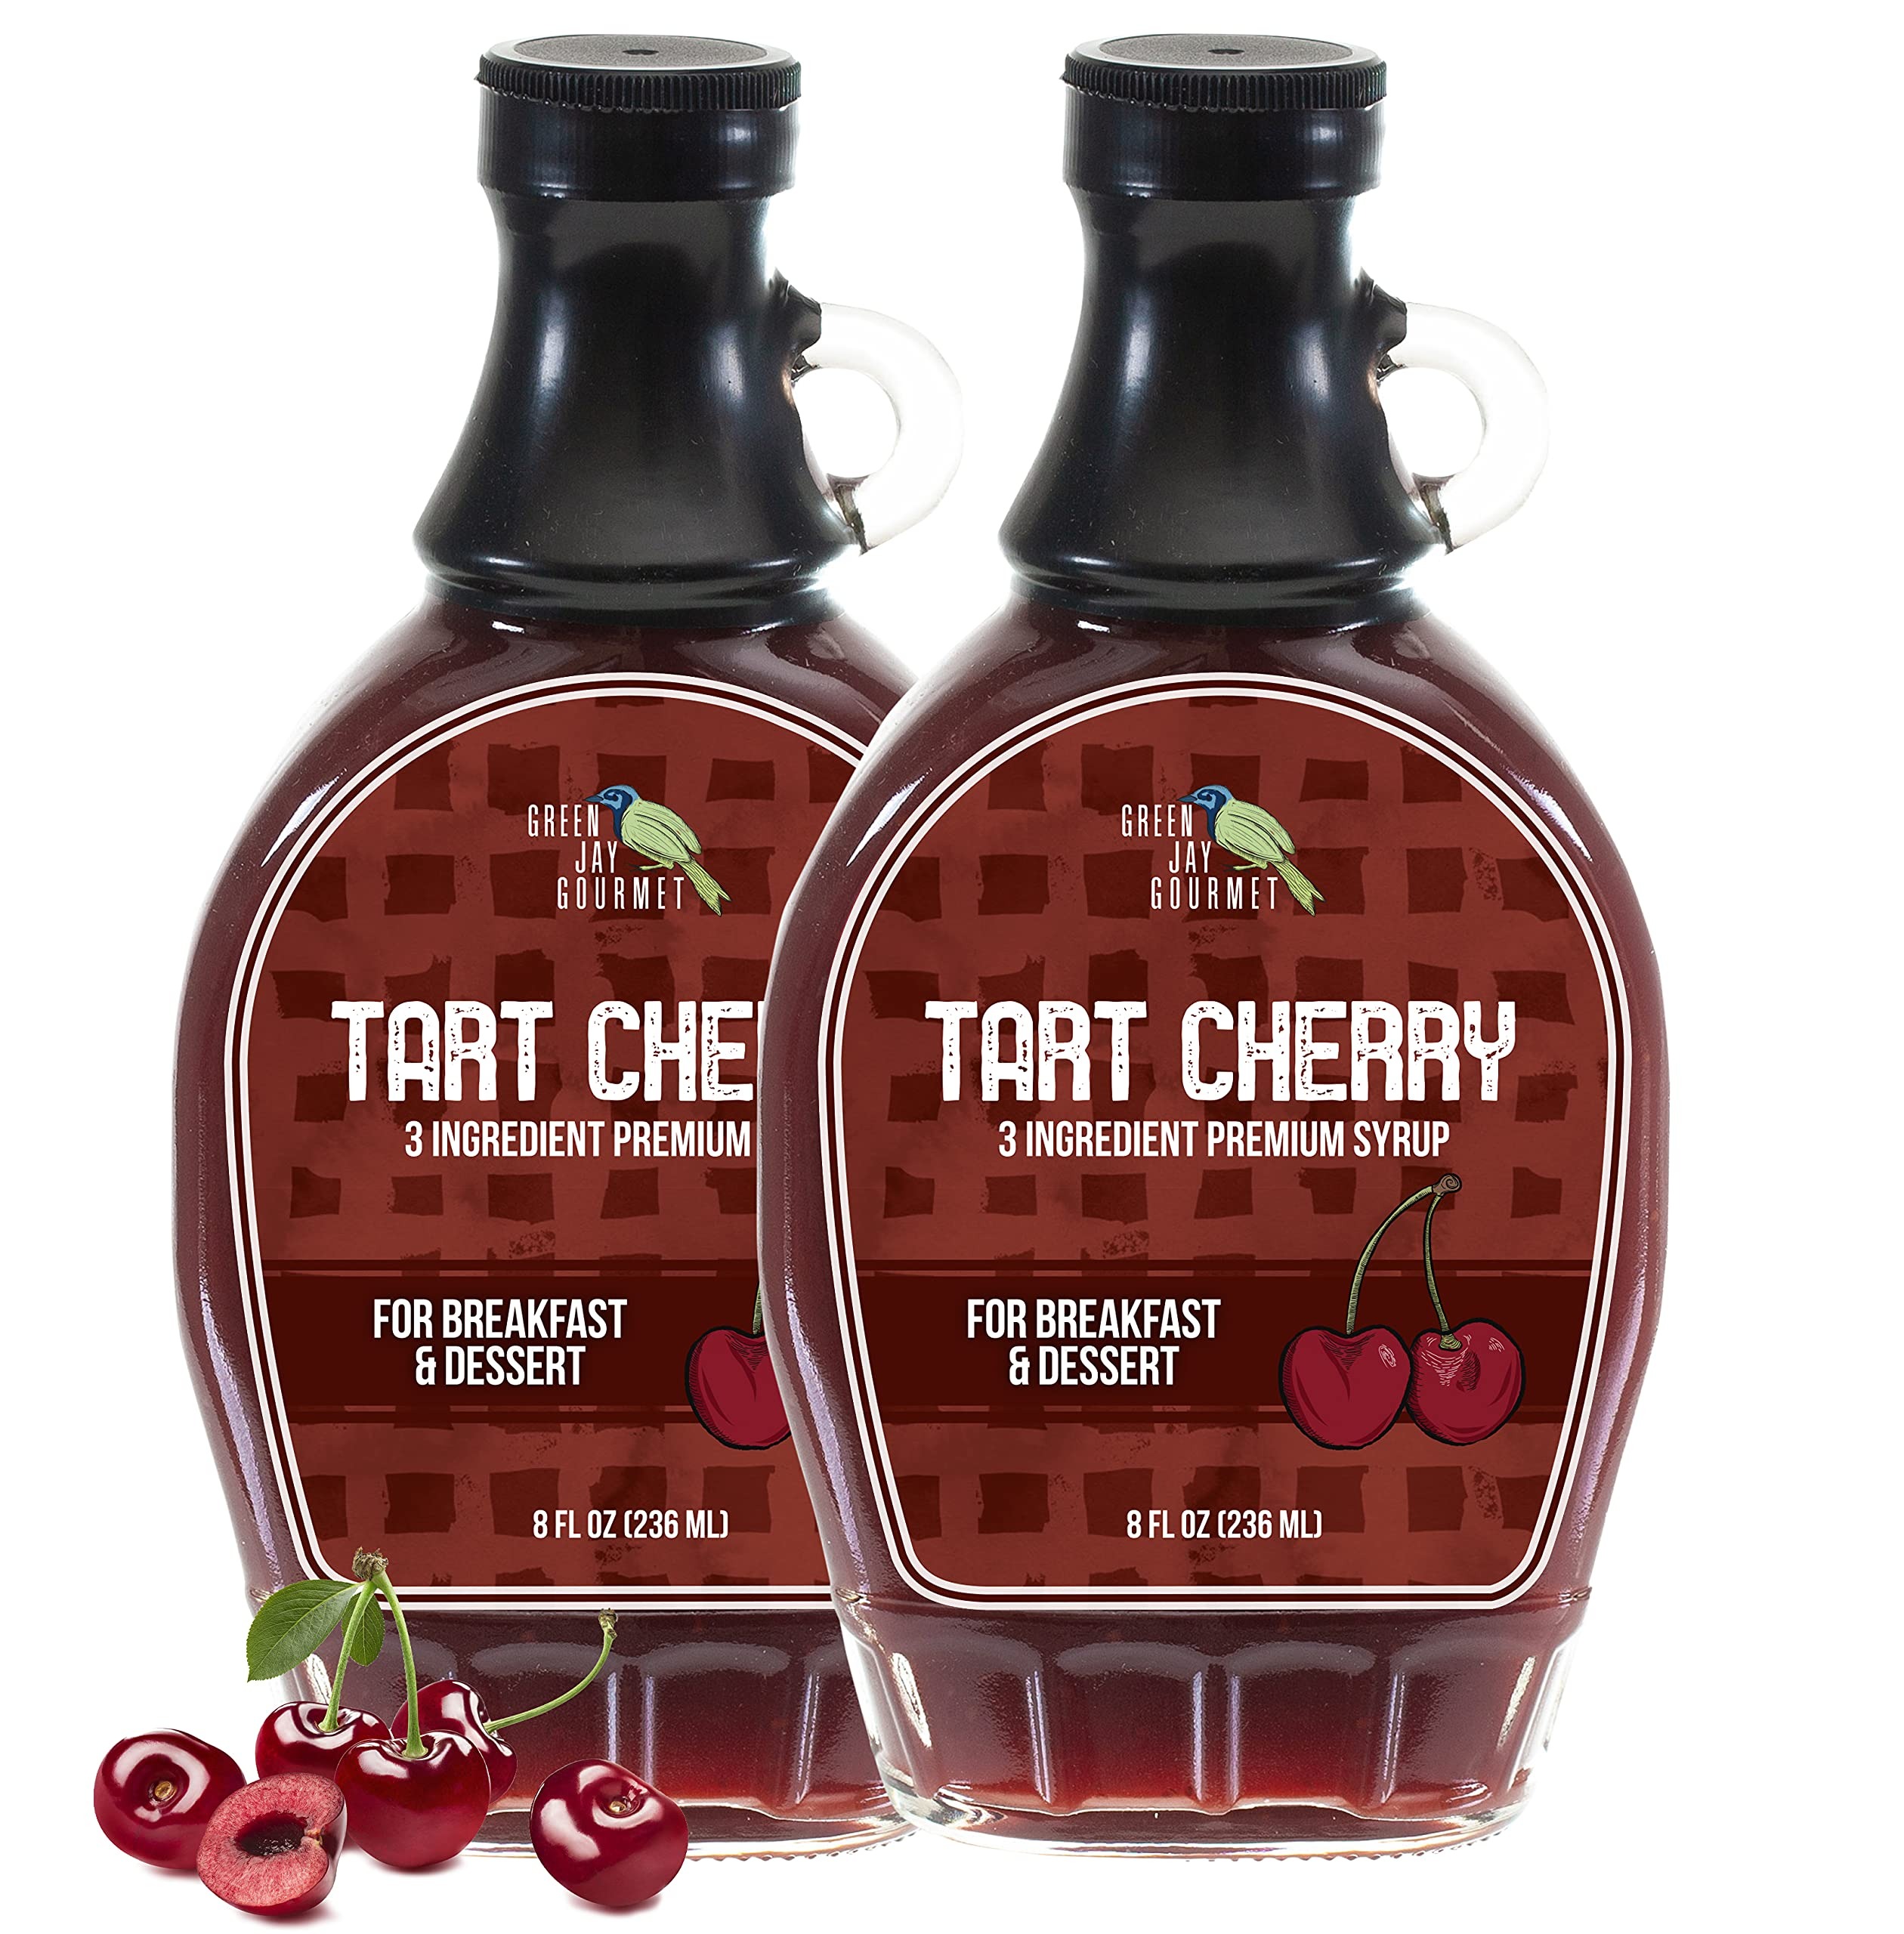
Item Name: Green Jay Gourmet Tart Cherry Syrup - Premium Breakfast Syrup with Sweet Cherries, Cane Sugar & Lemon Juice - All-Natural, Non-GMO Pancake Syrup, Waffle Syrup & Dessert Syrup - 2 x 8 Ounces
Bullet Point 1: THE GOURMET COMFORT: Green Jay Gourmet Tart Cherry Syrup, bringing on board the natural goodness of fresh, delicious cherries, is a great way to enhance the flavor profile of your favorite breakfast foods & desserts
Bullet Point 2: SIMPLICITY IS THE KEY: In an age of canned foods with numerous preservatives, Green Jay Gourmet Tart Cherry Syrup stands out by using only three ingredients in fresh cherries, natural cane sugar & lemon juice
Bullet Point 3: ALL-NATURAL, NON-GMO: Green Jay Gourmet Syrups use nothing but responsibly sourced, all-natural ingredients; Non-GMO pancake syrup, waffle syrup, dessert syrup & breakfast syrup
Bullet Point 4: TIME-HONORED SOUTHERN RECIPES: All Green Jay Gourmet Syrups are handmade in small batches with great care using authentic, time-honored recipes that not just pack great flavors but also radiate the warmth of traditional, homemade preserves
Bullet Point 5: EFFORTLESSLY GOURMET: Green Jay Gourmet Syrups, unlike ordinary syrup packets, perfectly synergize the quality of ingredients with flavors to help you turn everyday foods into gourmet delicacies; Click ‘Add to Cart’ to order two 8 oz jars today
Product Description: Cherry Syrup
Value: 16.0
Unit: Fl Oz

Price: 41.17